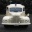
Label: ambulance